Leycester Creek

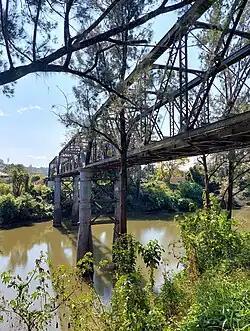
Leycester Creek railway bridge, carrying the now closed Murwillumbah railway line across the Creek, close to its junction with the Wilsons River

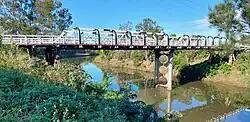
Colemans Bridge over Leycester Creek

Leycester Creek rises below Lofts Pinnacle on the southern extremity of Tweed Range about east by north of Green Pigeon Mountain, in remote country, north northwest of Nimbin. The river flows generally south and then east, joined by three tributaries, including Back Creek, before reaching its confluence with the Wilsons River at the town of Lismore. The river descends over its course.